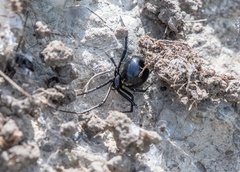
Species: Lactrodectus_hesperus